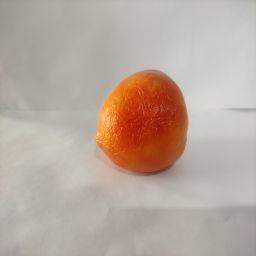
Crop: Tomato
Quality: Ripe